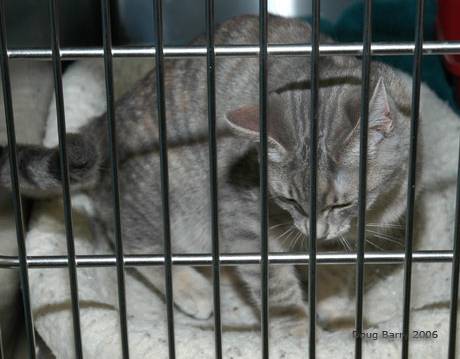
Label: cat